Industrial rock

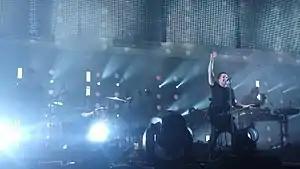
Industrial rock band Nine Inch Nails

In the 1990s, industrial rock broke into the mainstream with artists and bands such as Nine Inch Nails, Orgy, White Zombie, and Marilyn Manson. In December 1992, Nine Inch Nails' EP "Broken" was certified platinum by the Recording Industry Association of America (RIAA). Nine Inch Nails gained further popularity with the release of their 1994 album "The Downward Spiral", which was certified 4× platinum by the RIAA in 1998. The band's 1999 album "The Fragile" was certified 2× platinum in January 2000. With the success of Nine Inch Nails, the band's debut album "Pretty Hate Machine" was certified 3× platinum by the RIAA. In the 1990s, four Nine Inch Nails songs went on the "Billboard" Hot 100. Several industrial rock and industrial metal artists such as KMFDM, Fear Factory, Gravity Kills and Sister Machine Gun appeared on the 1995 "", which was certified platinum by the RIAA in January 1996.